René Janssen

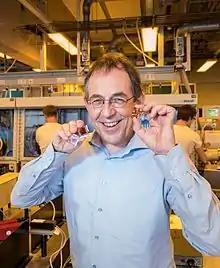
René Janssen (2015)

René A.J. Janssen (born 1959 in Roermond, Netherlands) is a Dutch chemist who is Professor of the Moleculair Materials and Nanosystems group (M2N group) within the department of Chemical engineering and Chemistry at Eindhoven University of Technology.